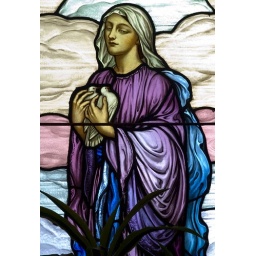
Stained glass window in Mausoleum.